RAF munitions storage during World War II

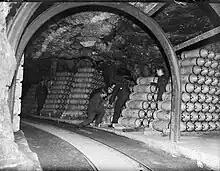
Storemen stack 250-lb medium capacity bombs in one of the tunnels at RAF Fauld.

Over a hundred sites were considered and rejected for the RAF's underground storage; many had been pre-empted by the Army and the War Office. A survey in 1929–30 by the Army had found few sites to be satisfactory with regard to capacity, accessibility, locality and safety. Eventually the Army had a shortlist of five (Chislehurst Caves, certain mines near Blaenau, Scout Quarry in Rossendale, the Meadowbank salt mine in Cheshire, and Ridge Quarry near Corsham, Wiltshire) which was reduced to one: Ridge Quarry. The War Office bought Ridge and the nearby Tunnel and Eastlays quarries in mid-1936 for a little under £50,000. The Army went on to spend £4.4 million to create the Central Ammunition Depot at Corsham.